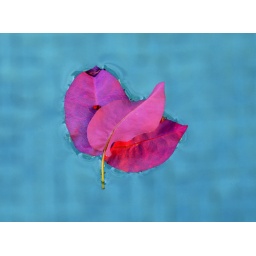
Study in pink and blue